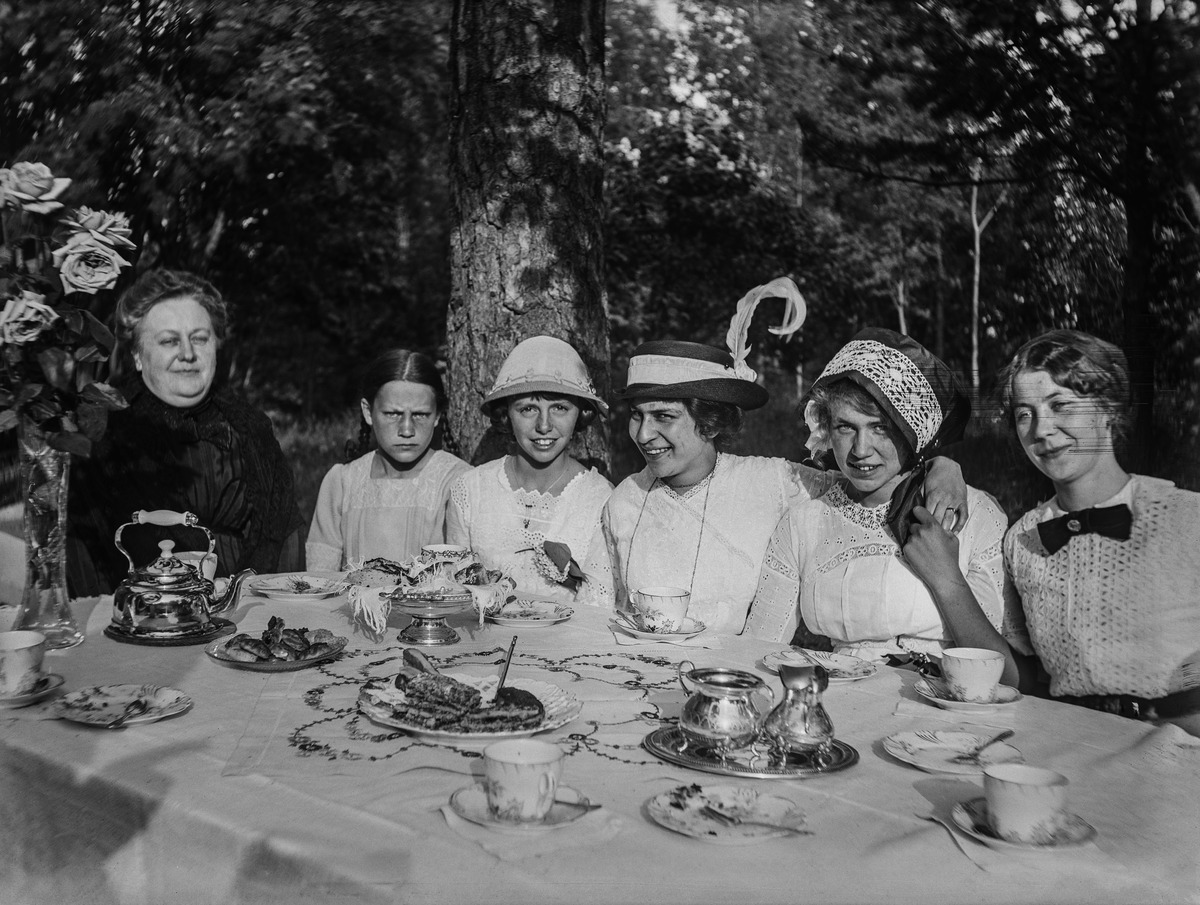
Meilahti, todennäköisesti huvila Villa Solhem
sisällön kuvaus: Meilahti, todennäköisesti huvila Villa Solhem. Kahvihetki puutarhassa.

Pöydän päässä vasemmalla Edith, Gurli Nyberg, Lisbeth Nissen, tuntematon, Birgit Nissen ja Margit Nyberg. Pöytäliinoilla peitetyllä pöydällä on katettuna leivonnaisia, kahvikupit, kahvipannu,

sokerikko ja

kermakko sekä leikkoruusuja kristallimaljakossa. mustavalkoinen
Kuvaaja: Nyberg, Ragnar, valokuvaaja
Ajankohta: kuvausaika 1917 n
Aiheet: Nyberg, Edith, Nyberg, Gurli, Nyberg, Margit, naiset, vaatteet, pukuhistoria, asusteet, hatut, puvut, hameet, pitsit, kirjailut, rusetit, korut, kahvi, astiat, kermakot, sokerikot, astiastot, kahvikupit, pöytäliinat, maljakot, kukat, ruusut